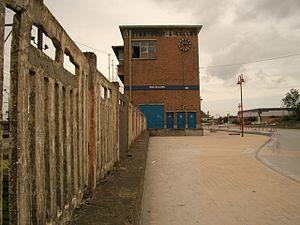
Cet article est une version détaillée de la section Bitche sous la domination allemande de l'article Histoire de Bitche.